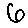
Label: 6